John Francis Yaxley

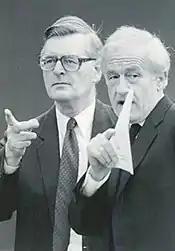
Yaxley (left) in 1991 with Governor David Wilson

John Francis Yaxley (born 13 November 1938 in Birmingham, England) is a former civil servant in the UK Colonial Office.